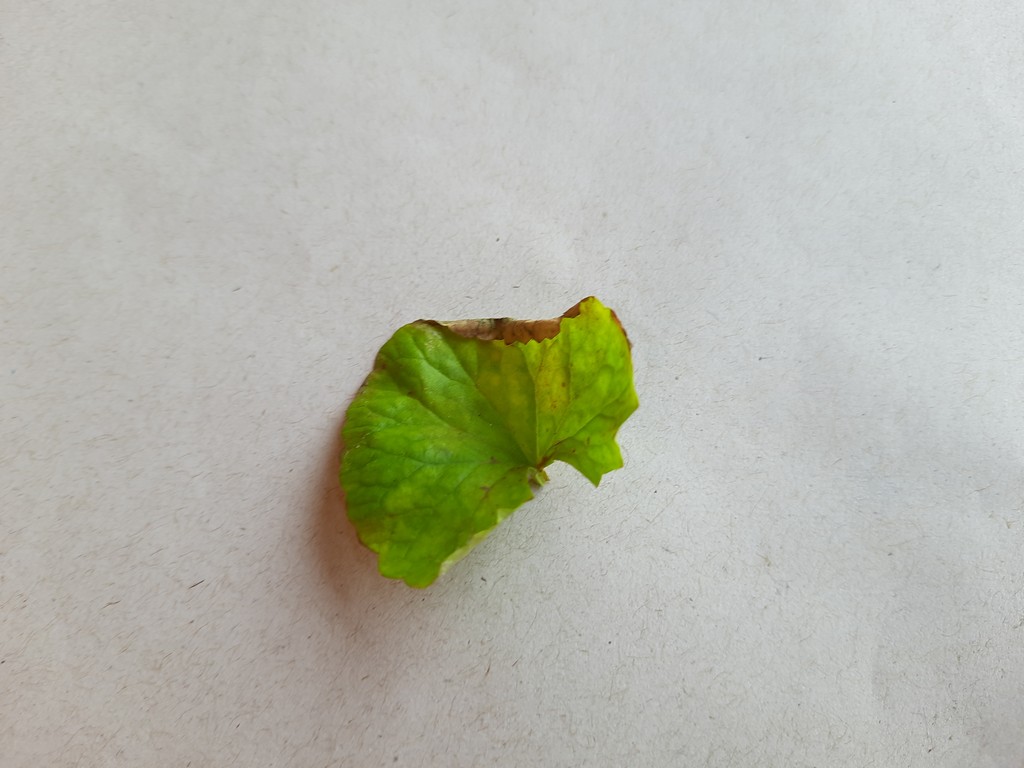
Label: Unhealthy